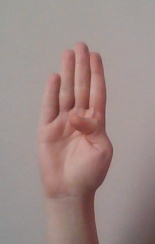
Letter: kaaf